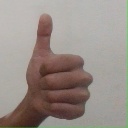
अक्षर: थ